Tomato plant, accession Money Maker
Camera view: vertical (180 deg); turntable rotation: 30 degrees
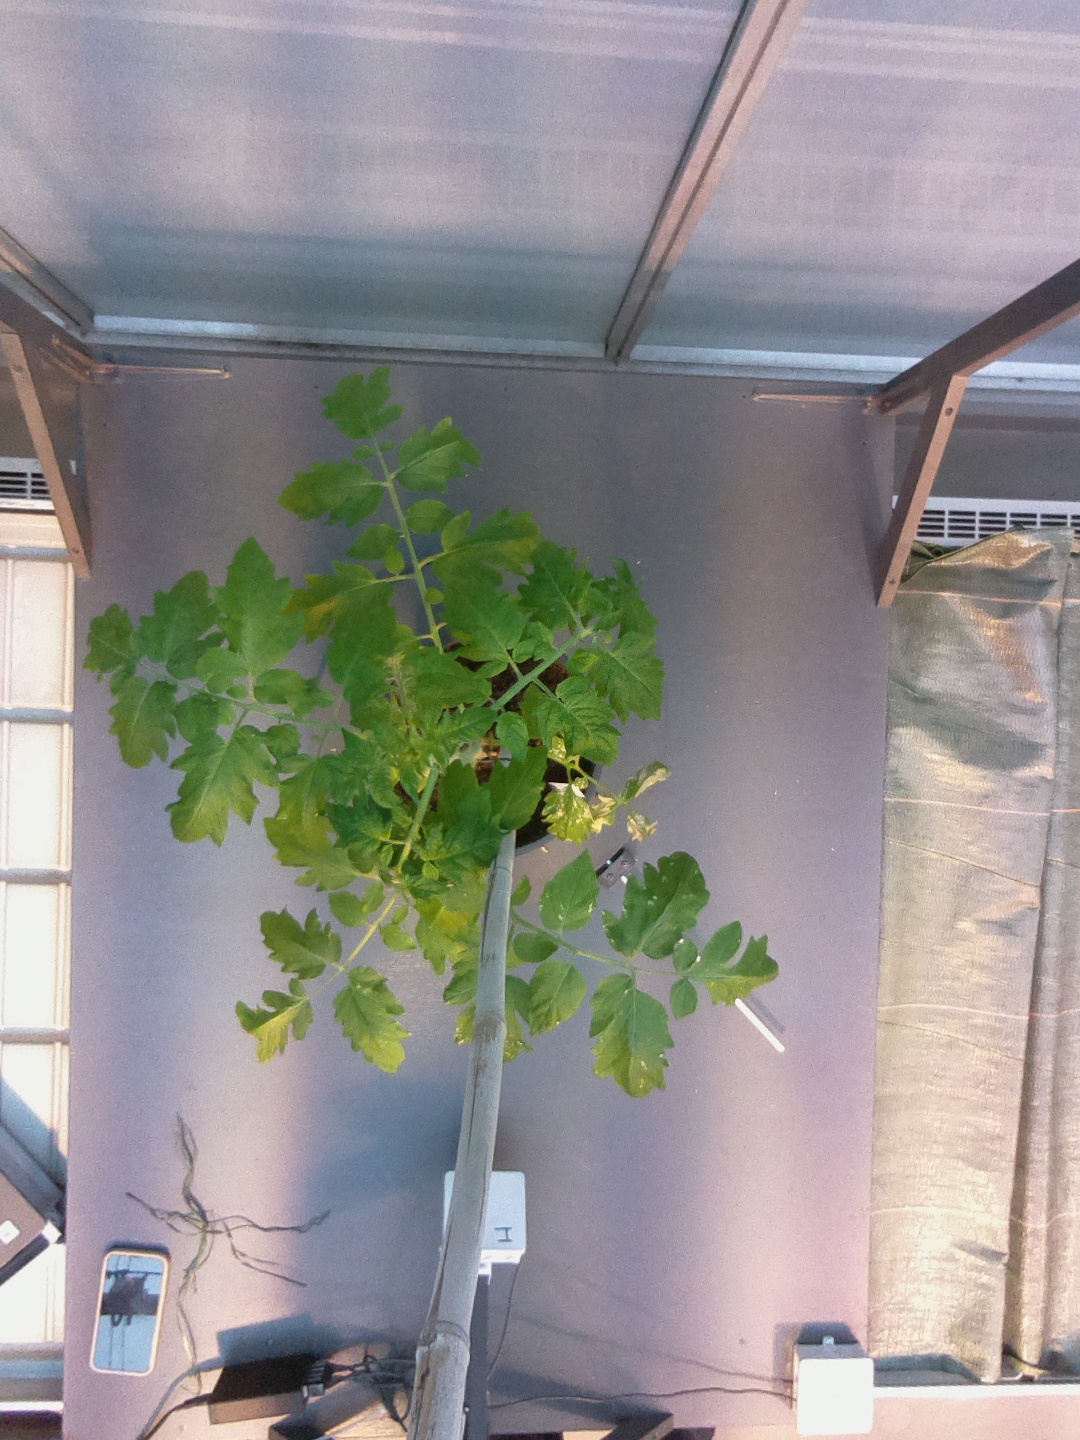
BBCH growth stage 14: 8 of true leaves visible